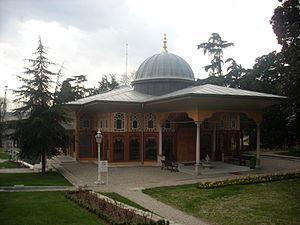
Le Palais d'Aynalıkavak est une résidence des Sultans ottomans située dans le quartier de Hasköy au sein du district de Beyoğlu à Istanbul en Turquie. Il fut érigé en 1613 par le Sultan Ahmet Ier, il comporte néanmoins des ajouts et modifications construites tout au long de l'histoire. Il est aujourd'hui sous l'administration du Département turc des palais nationaux.